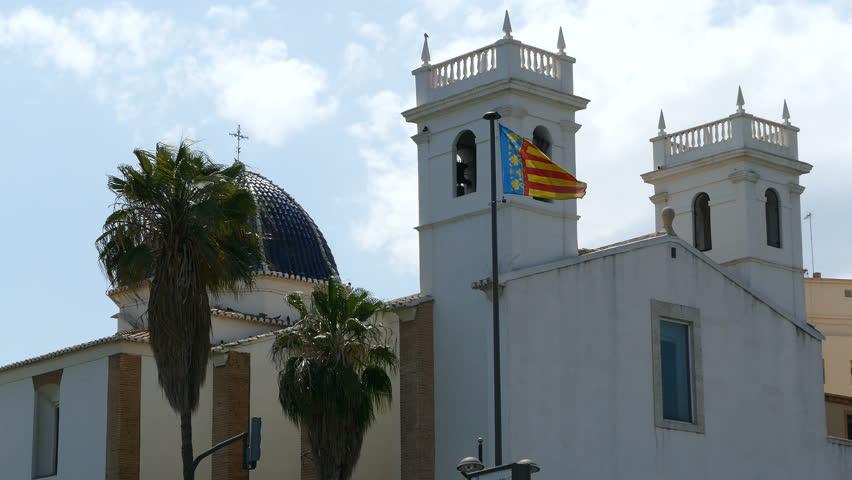
church at the park of person
Relation: Visible, Meta